Tetris (2008 video game)

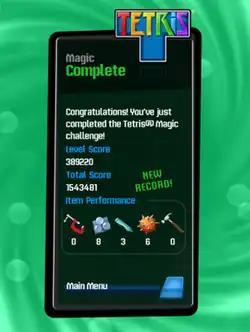
After completing level 15, Magic mode is completed.

Gameplay was nearly identical in gameplay to other "Tetris" titles, but with a new soundtrack. Players also had the ability to create their own soundtrack for the game using the music library of the iPhone or iPod Touch device on which the game is being played. The game offered two modes of play dubbed "Marathon" mode and "Magic" mode.